Sama-Bajau

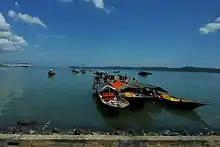
A Sama-Bajau flotilla in Lahad Datu, Sabah, Malaysia

Historically in the Philippines, the term "Sama" referred to the more land-oriented and settled Sama–Bajau groups, while "Bajau" referred only to more sea-oriented, boat-dwelling, nomadic groups. Even these distinctions are fading as the majority of Sama-Bajau have long since abandoned boat living, most for Sama-style piling houses in the coastal shallows.